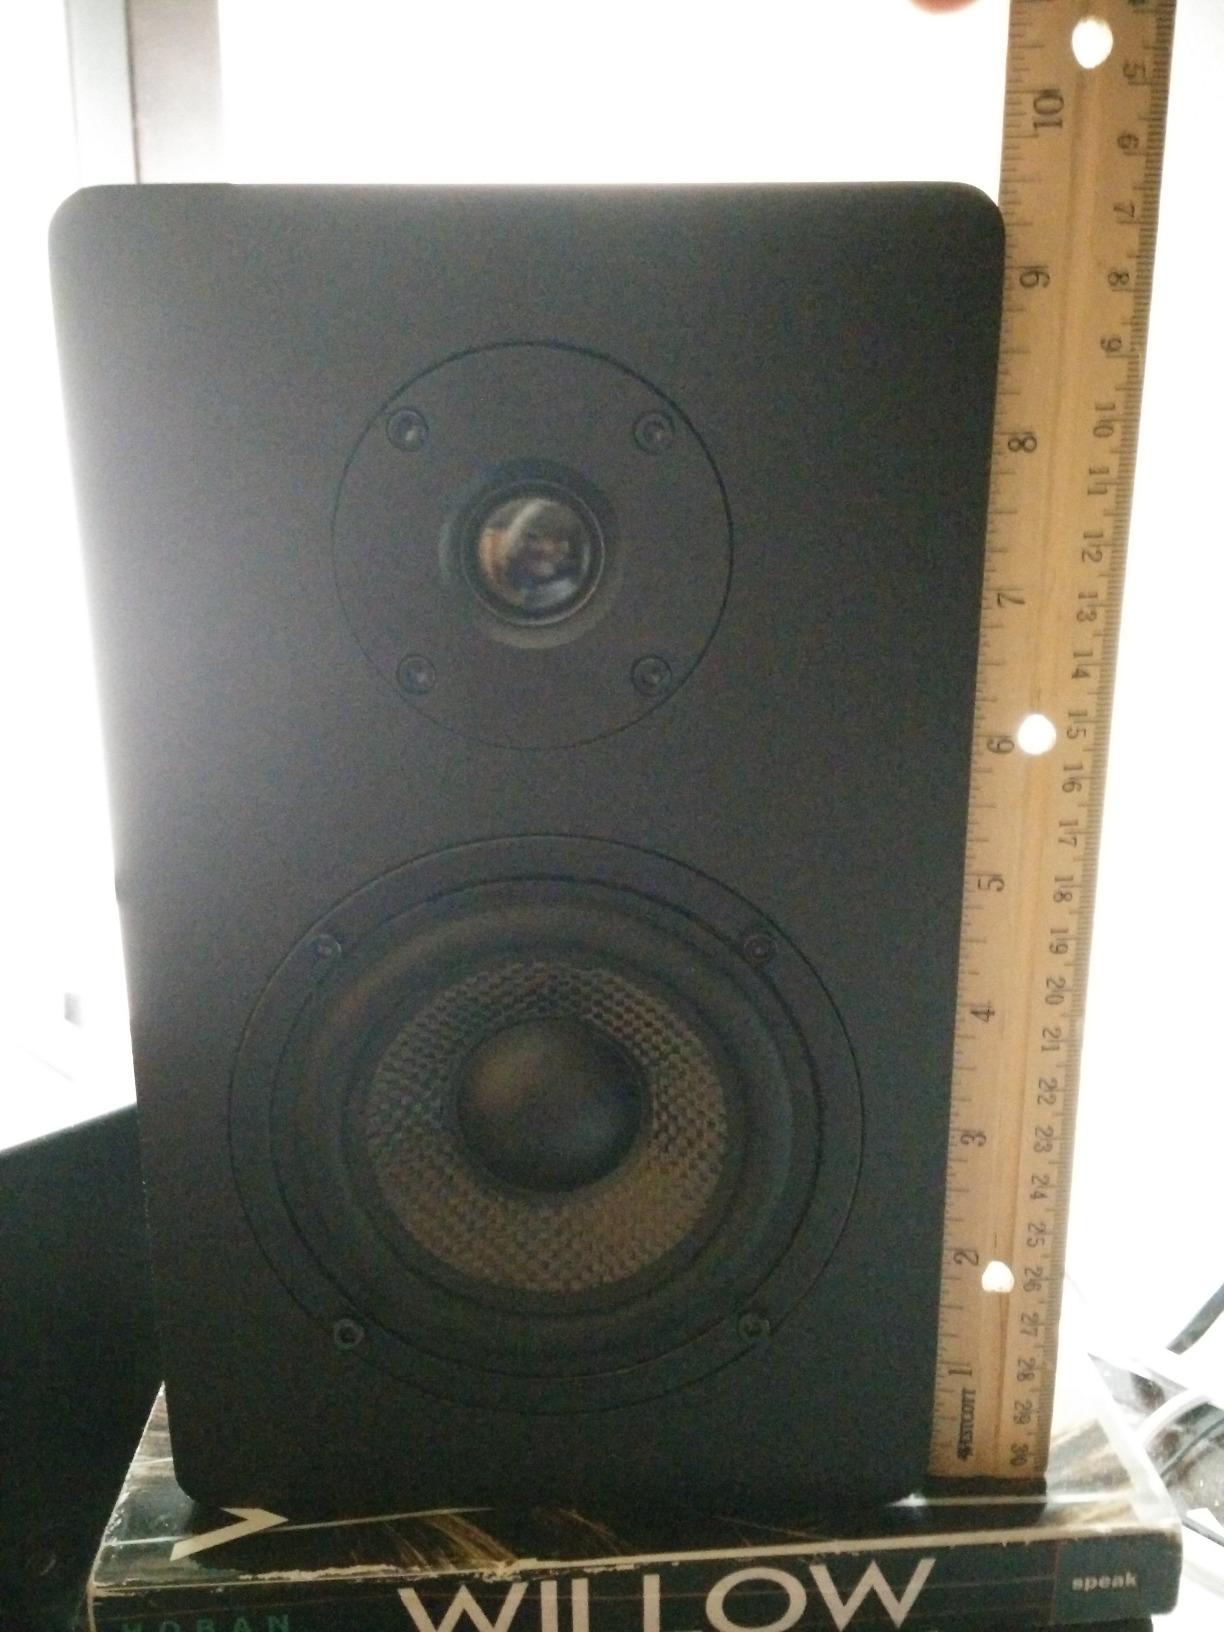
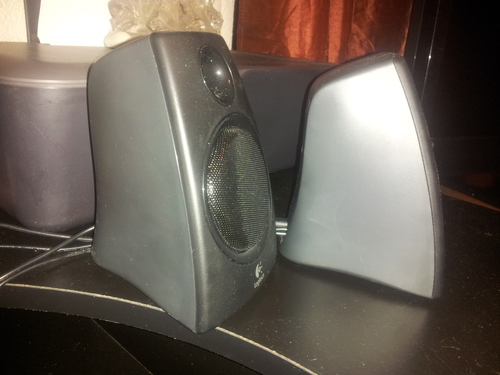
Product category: speaker
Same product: no